Pablo Ferro

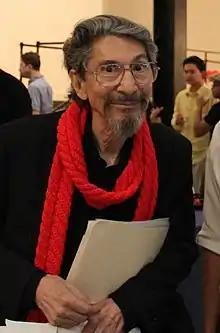
Pablo Ferro at the AIGA in Houston, 2011

Pablo Ferro (January 15, 1935 – November 16, 2018) was a Cuban-American graphic designer, film titles designer, and founder of Pablo Ferro Films.